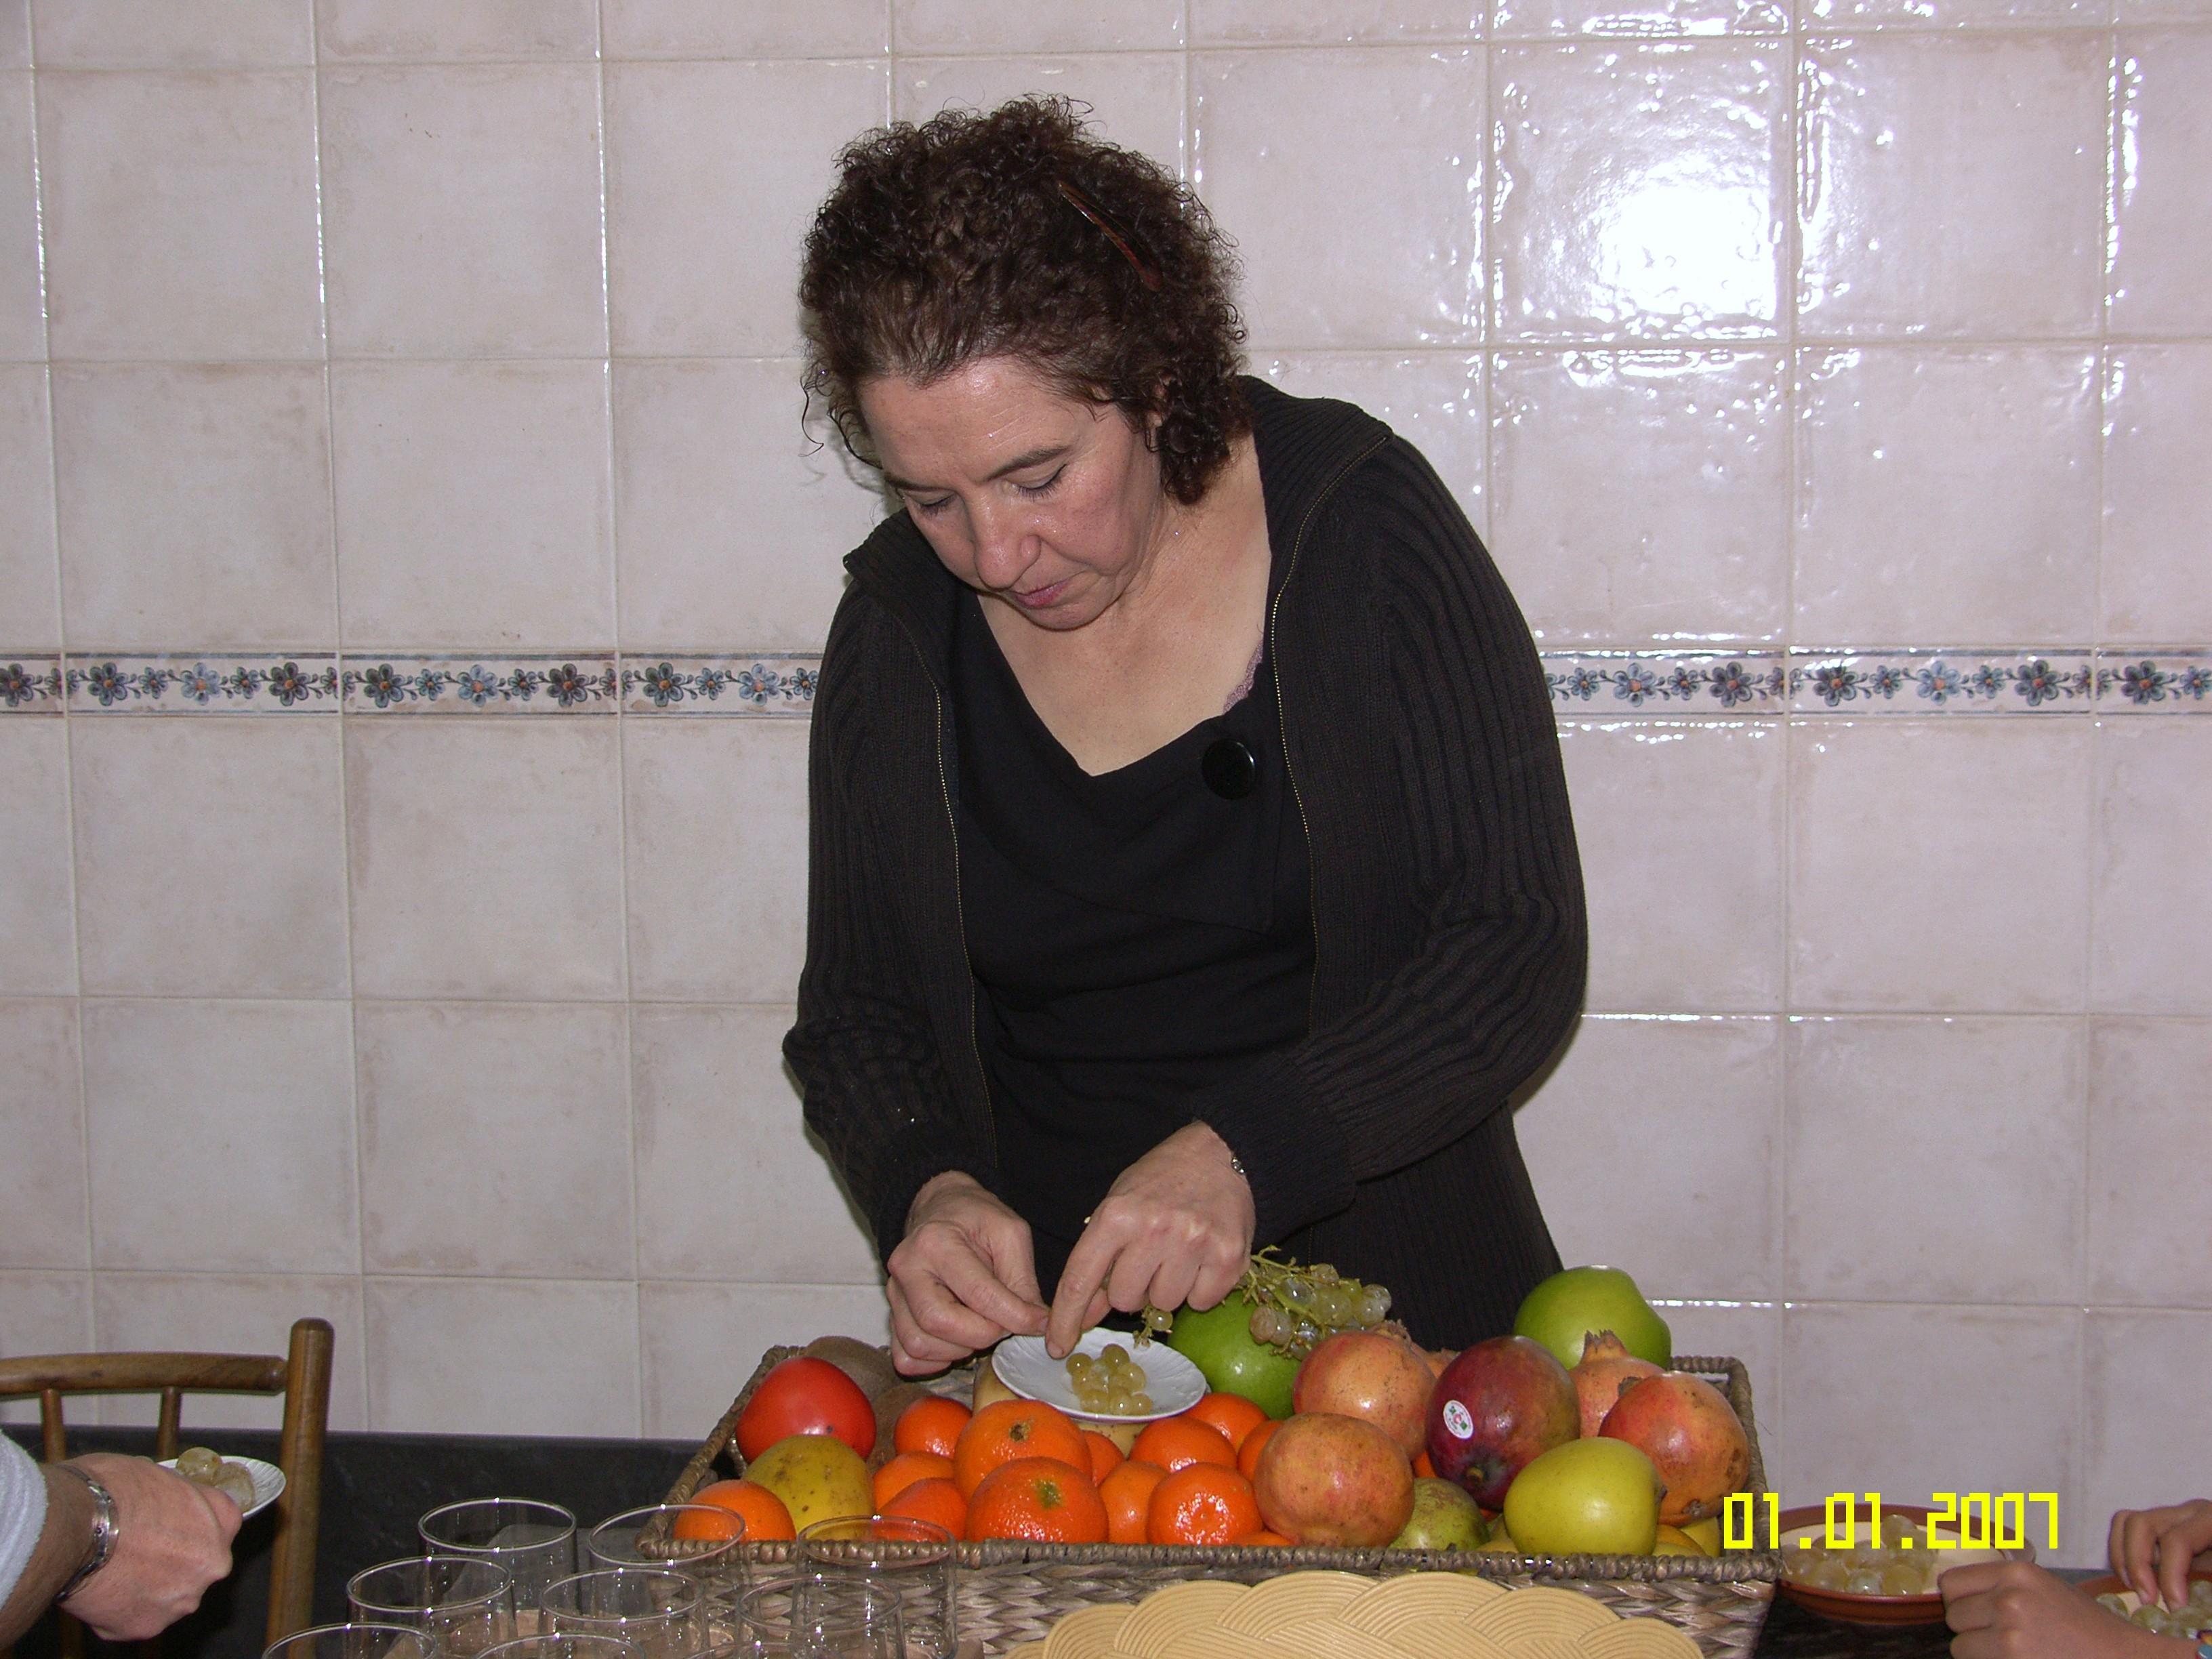
person, meal, food, cooking, produce, eating, family, friends, ggl1, sense, human action